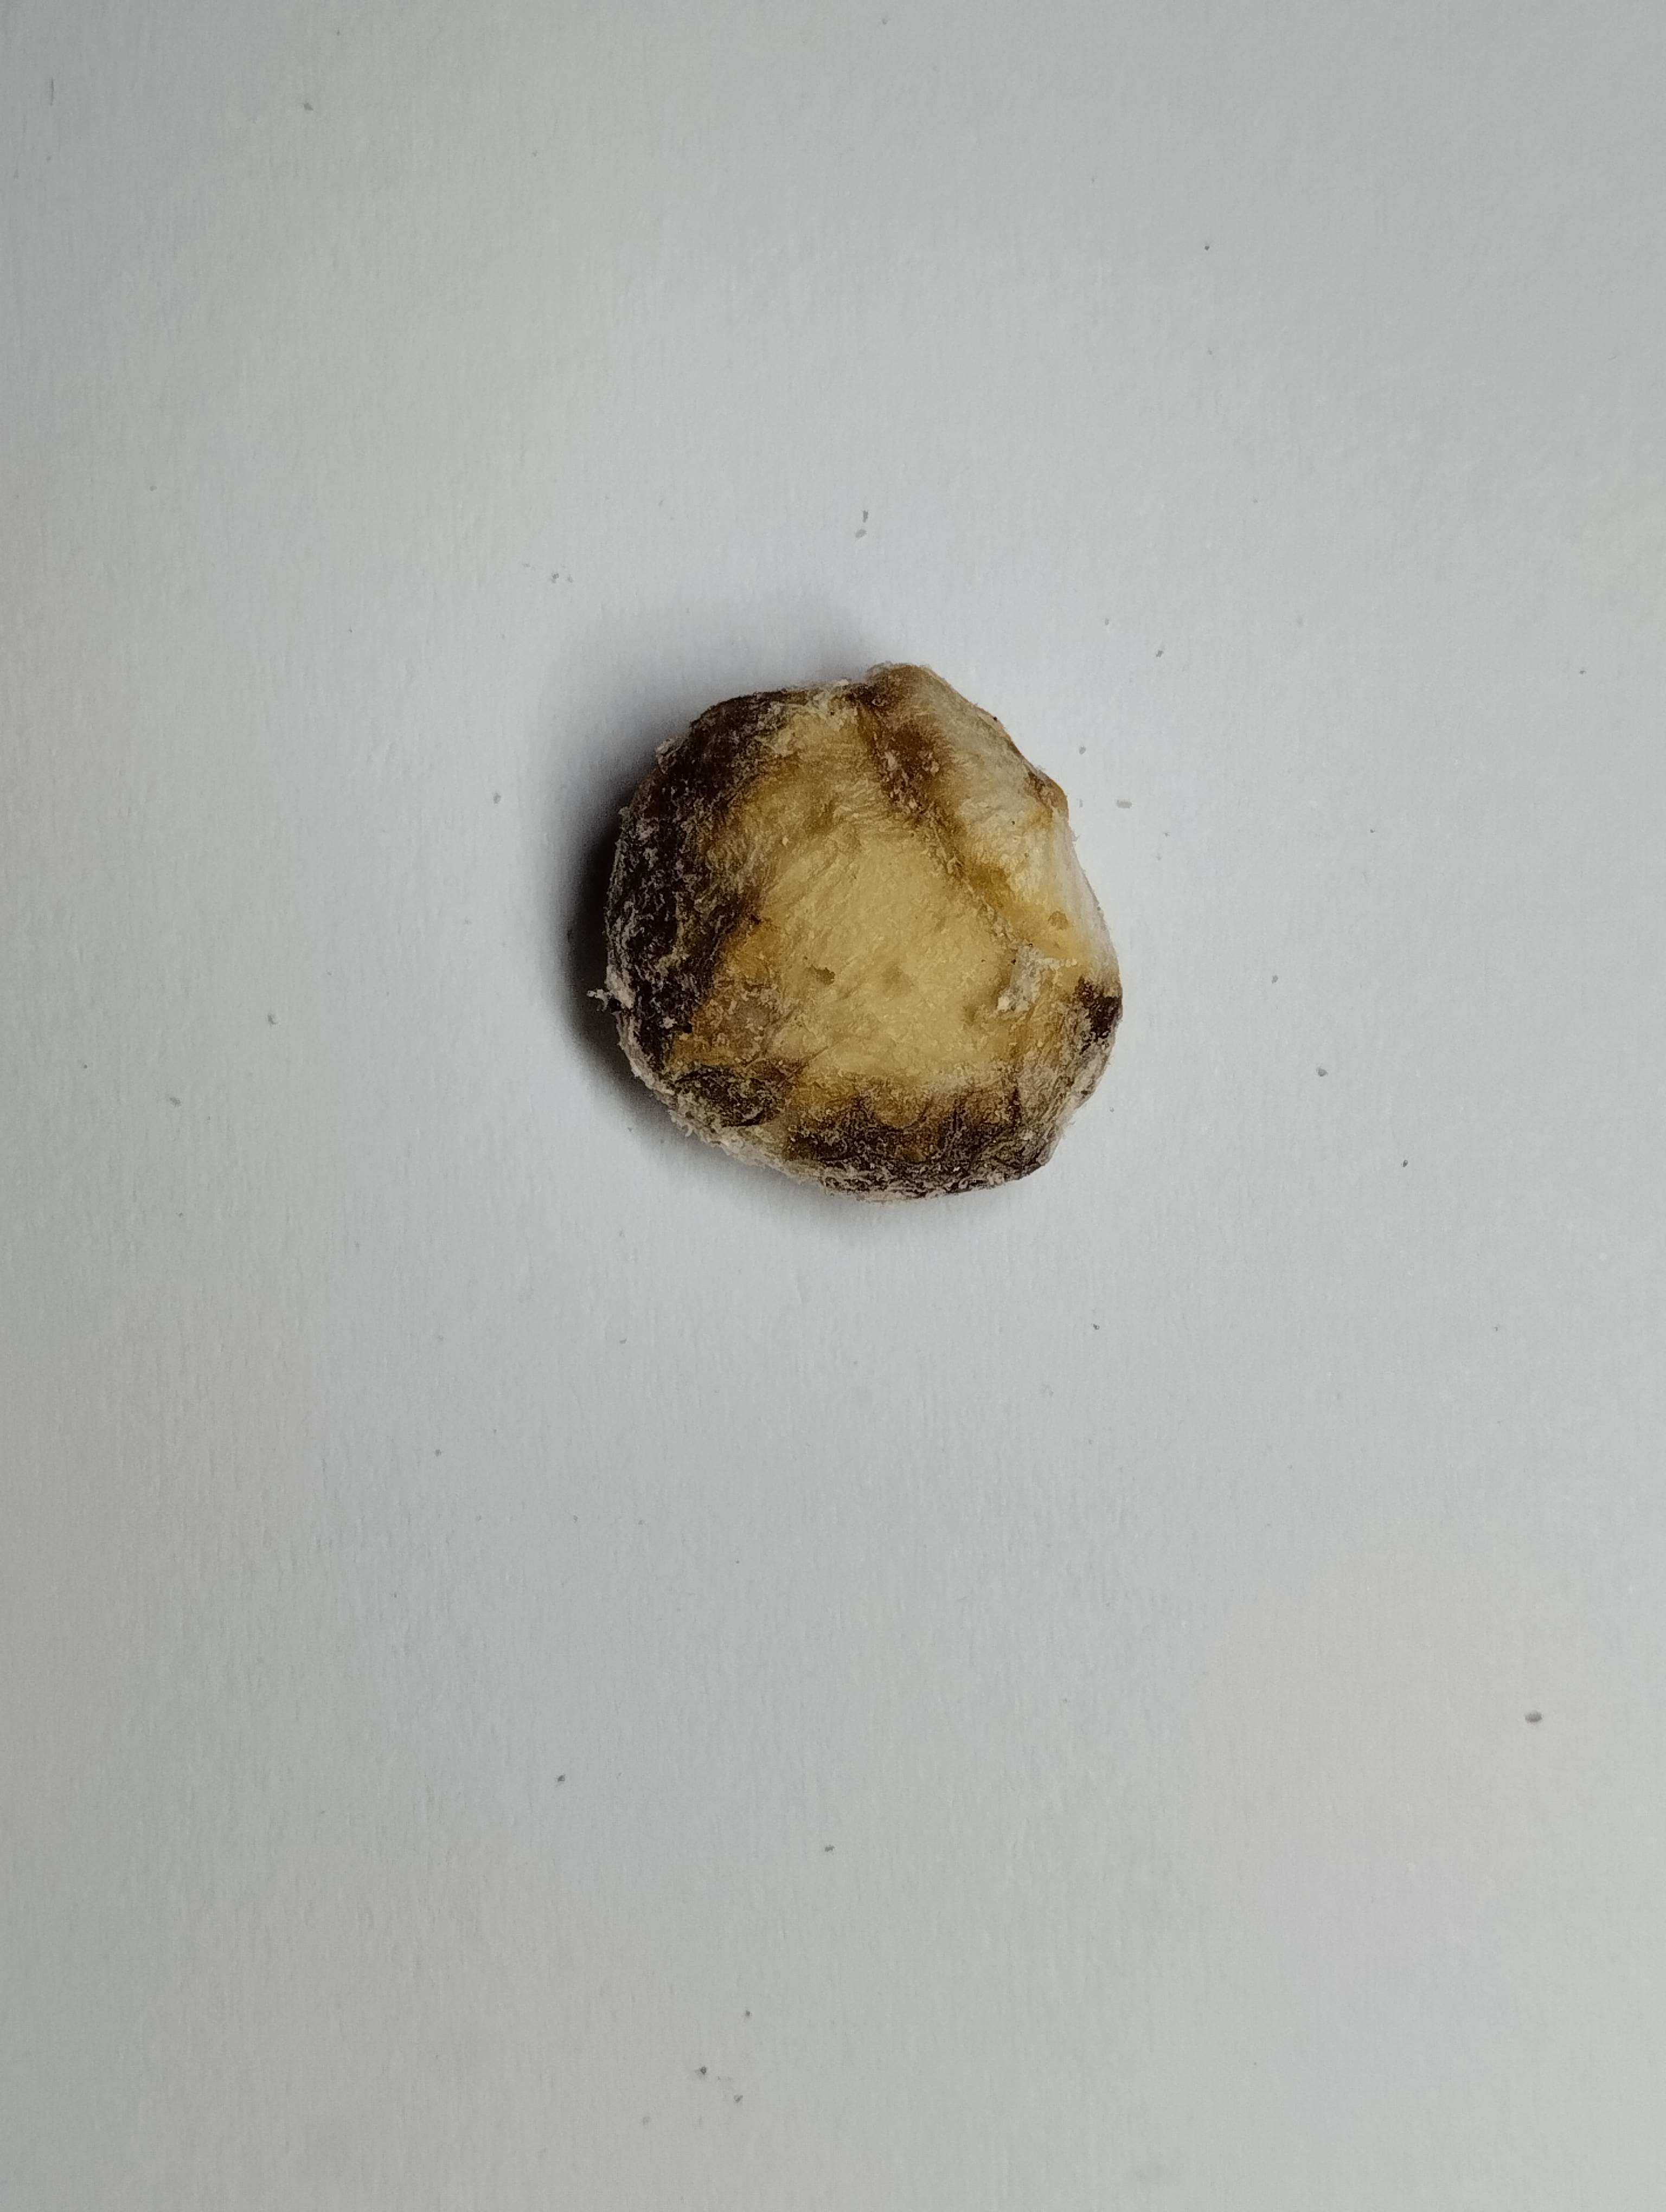
Label: rusak (damaged seed)